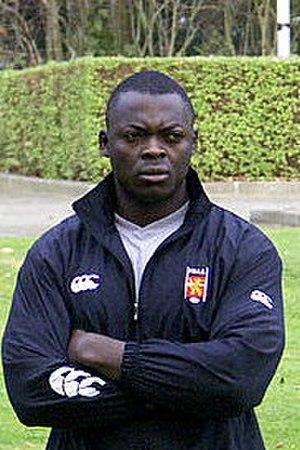
Cyril Nana
Cyril Nana Njilem, né le 17 avril 1977 au Cameroun, est un joueur de rugby belge évoluant au poste de deuxième ligne ou de troisième ligne centre dans le club bruxellois du RSC Anderlecht. Il est, depuis son retour dans son club de formation, capitaine de l'équipe fanion.
Le Royal Sporting Club d'Anderlecht est un club omnisports belge dont la section rugby à XV fut fondée le 24 mars 1935. Le club de rugby existait lui depuis le 21 septembre 1931 sous le nom de Willam Ellis et Brussels.